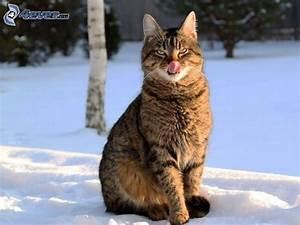
cat